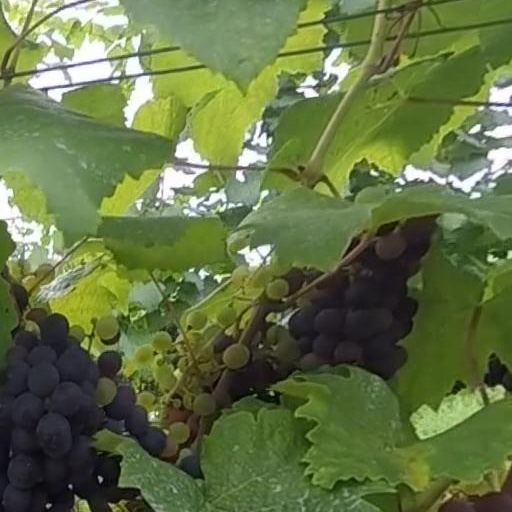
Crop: grape